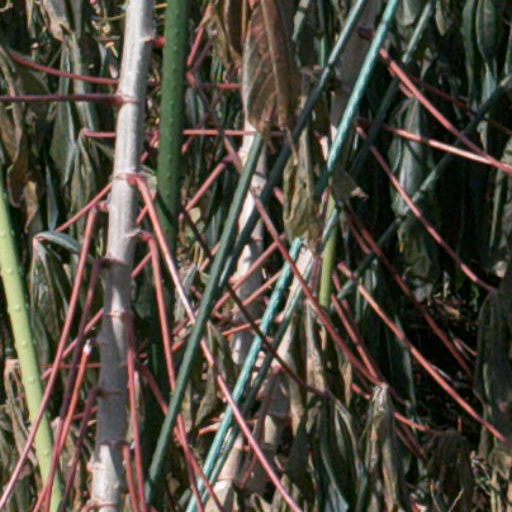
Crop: cassava